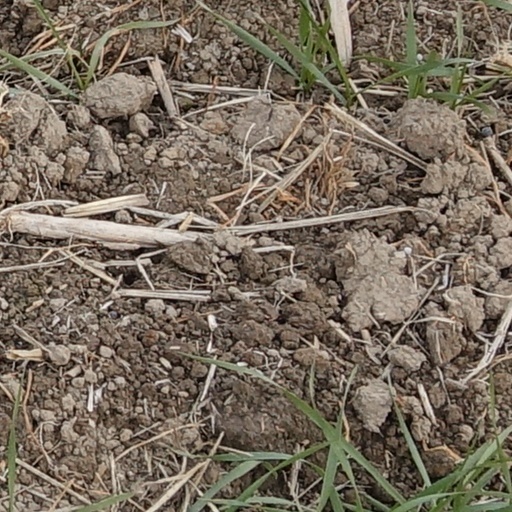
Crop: wheat